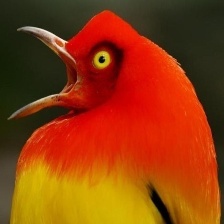
Species: FLAME BOWERBIRD
Scientific name: SERICULUS ARDENS